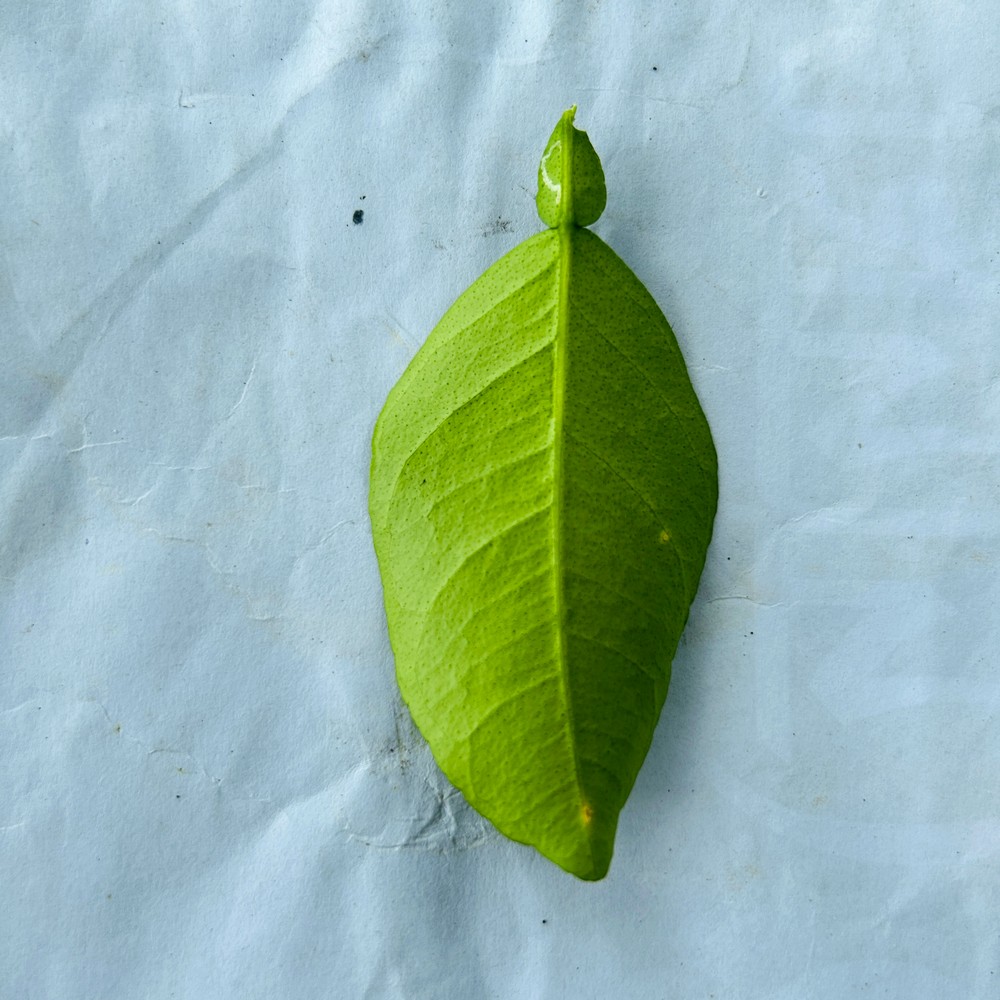
Label: Healthy Leaf